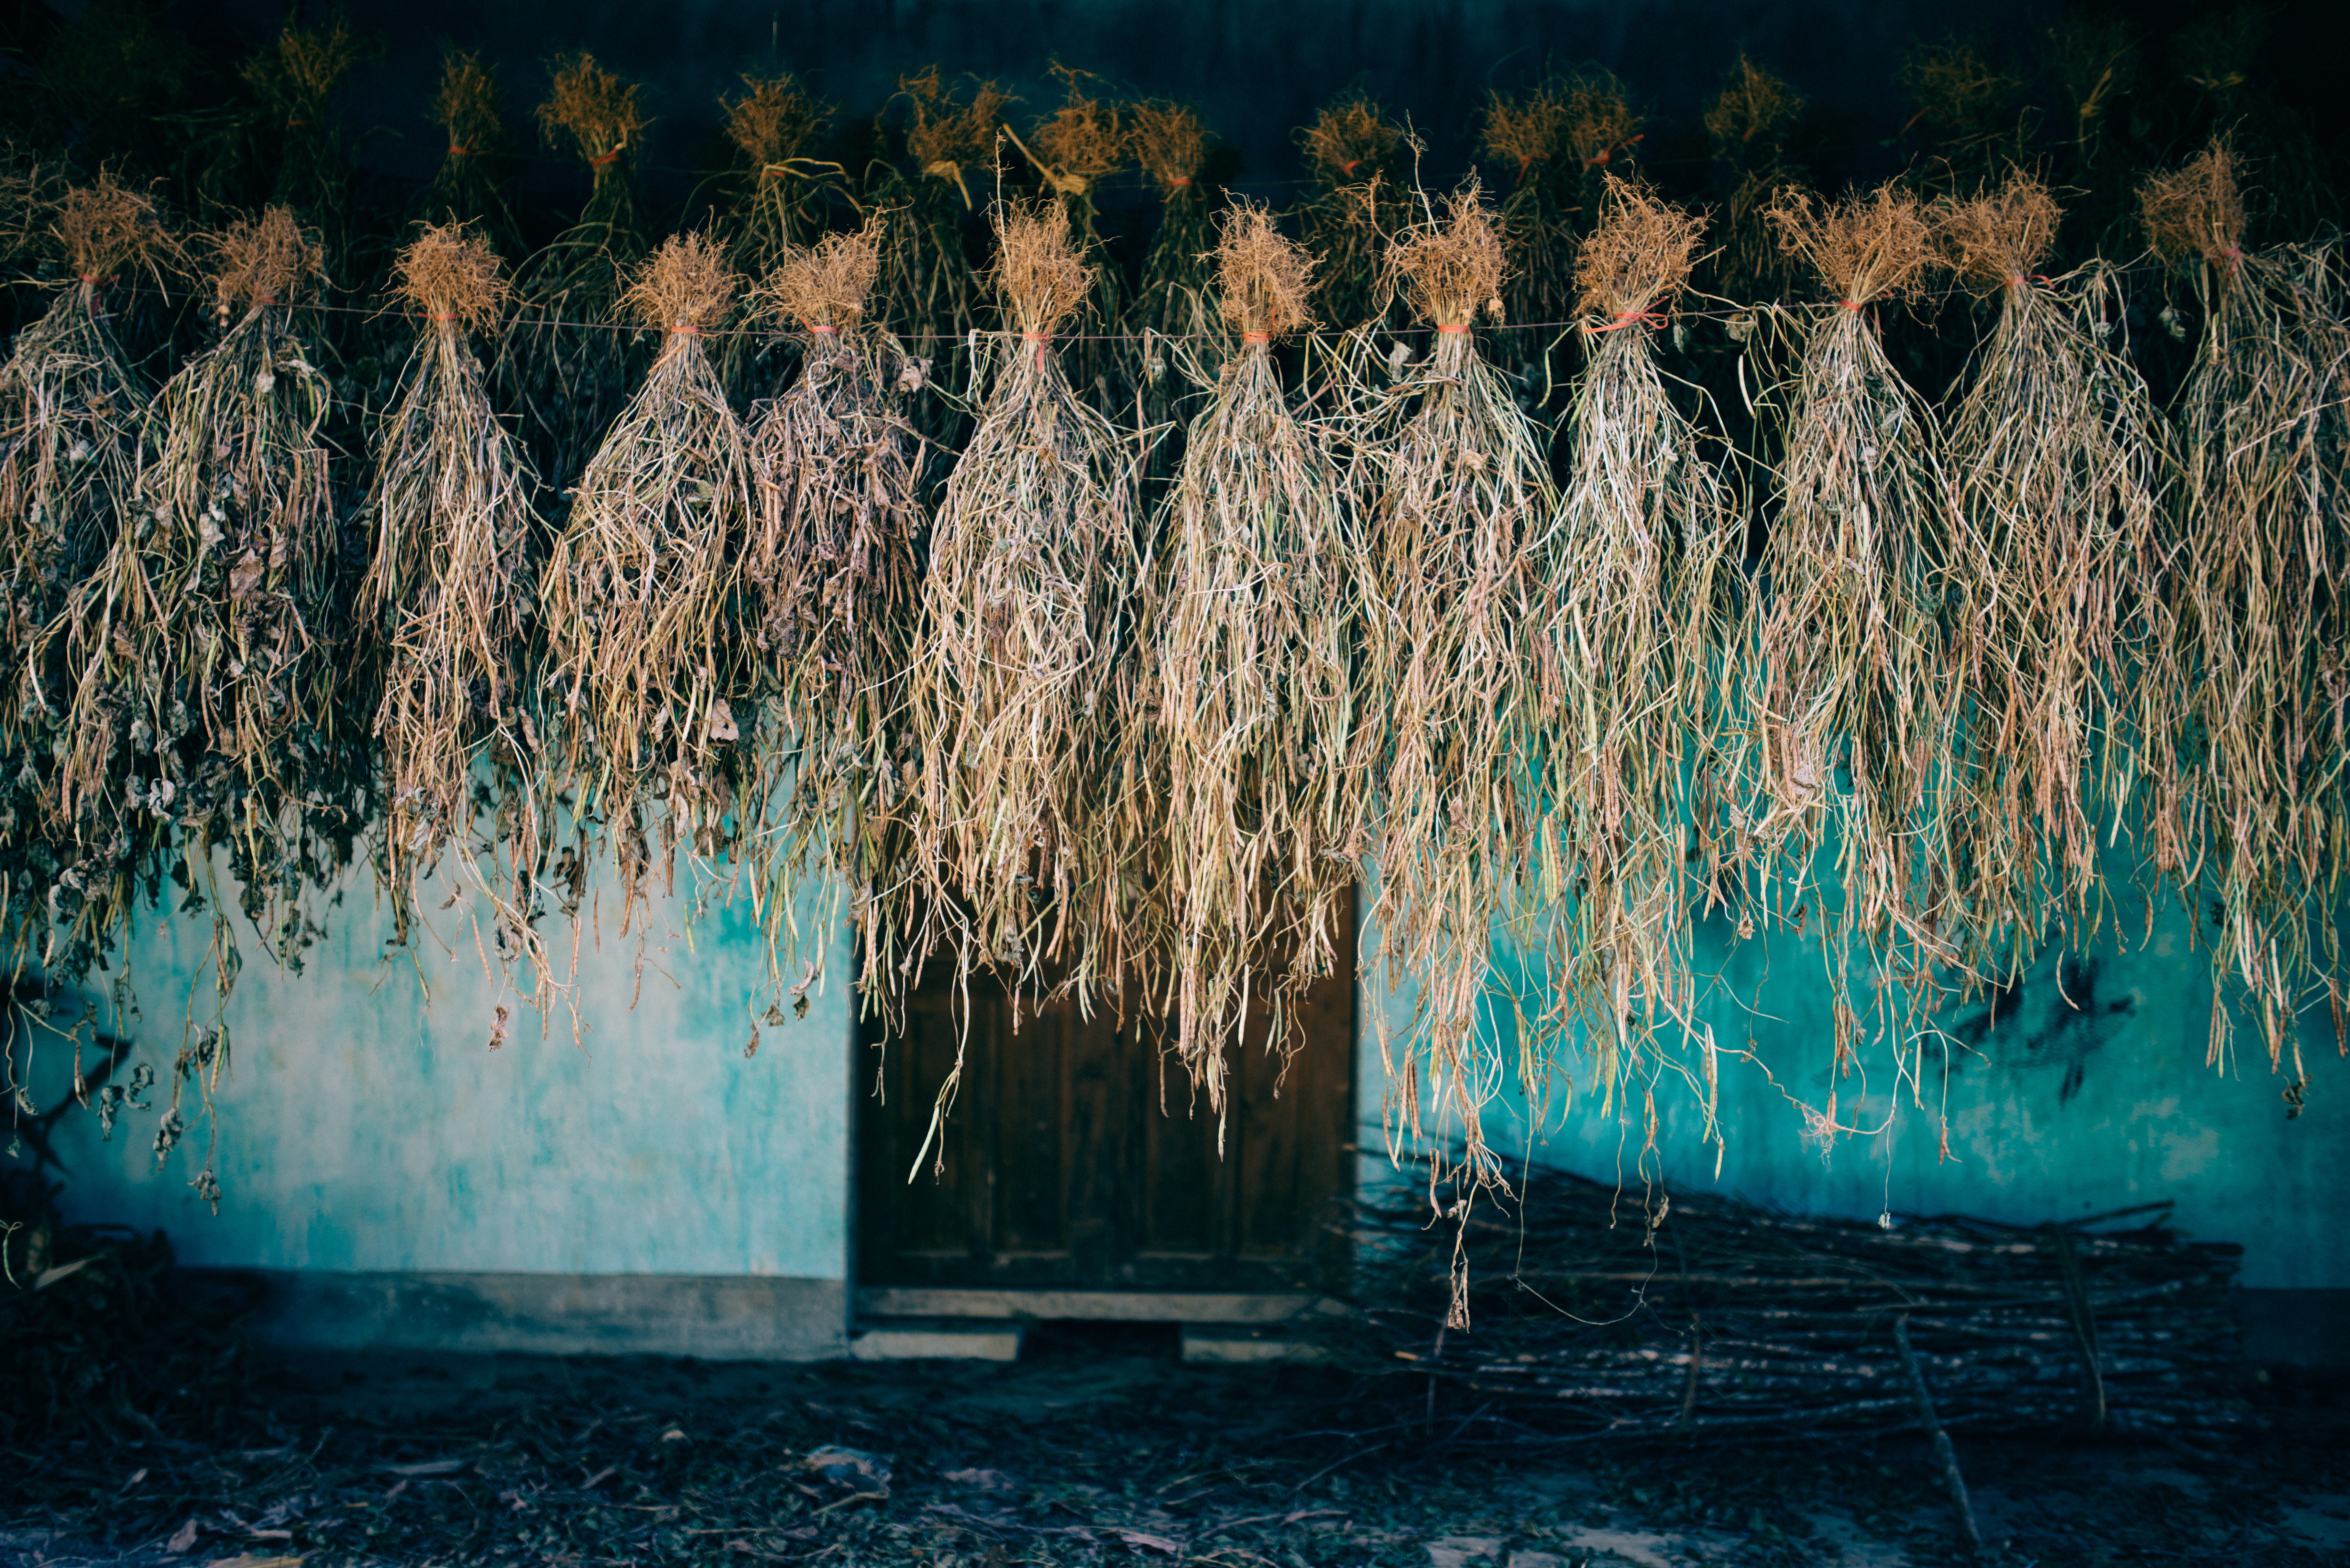
tree, water, nature, sunlight, frost, formation, ice, reflection, season